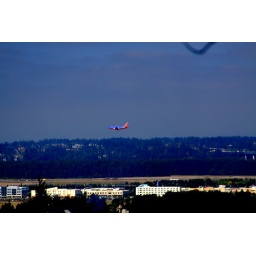
the plane in the sky